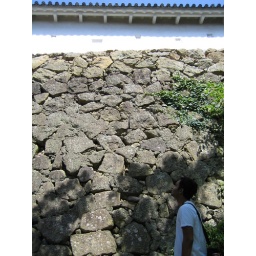
kumaran strolling around the walls of himeji castle, the largest castle in japan